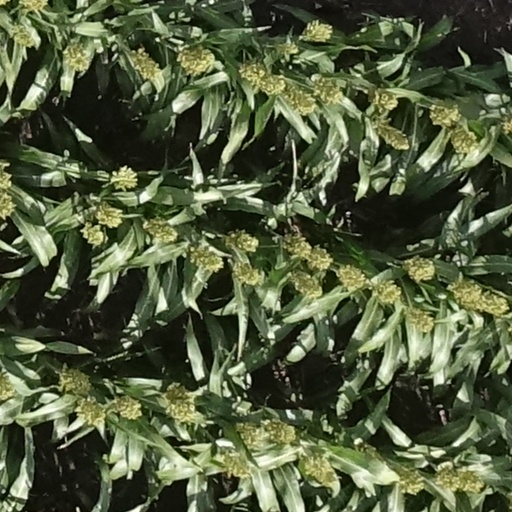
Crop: sorghum